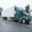
Label: truck